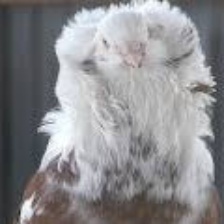
Species: JACOBIN PIGEON
Scientific name: COLUMBA LIVIA